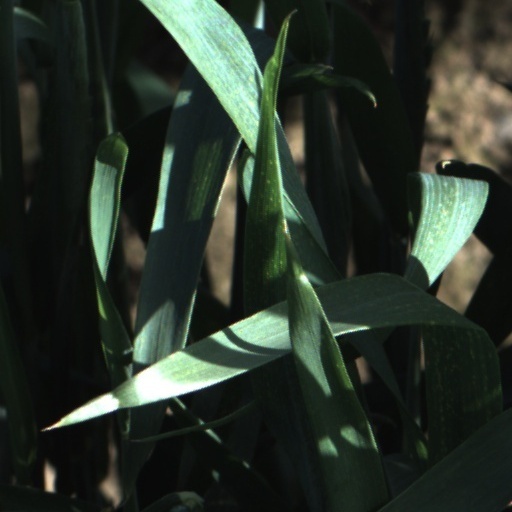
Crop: wheat